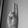
ASL letter: U